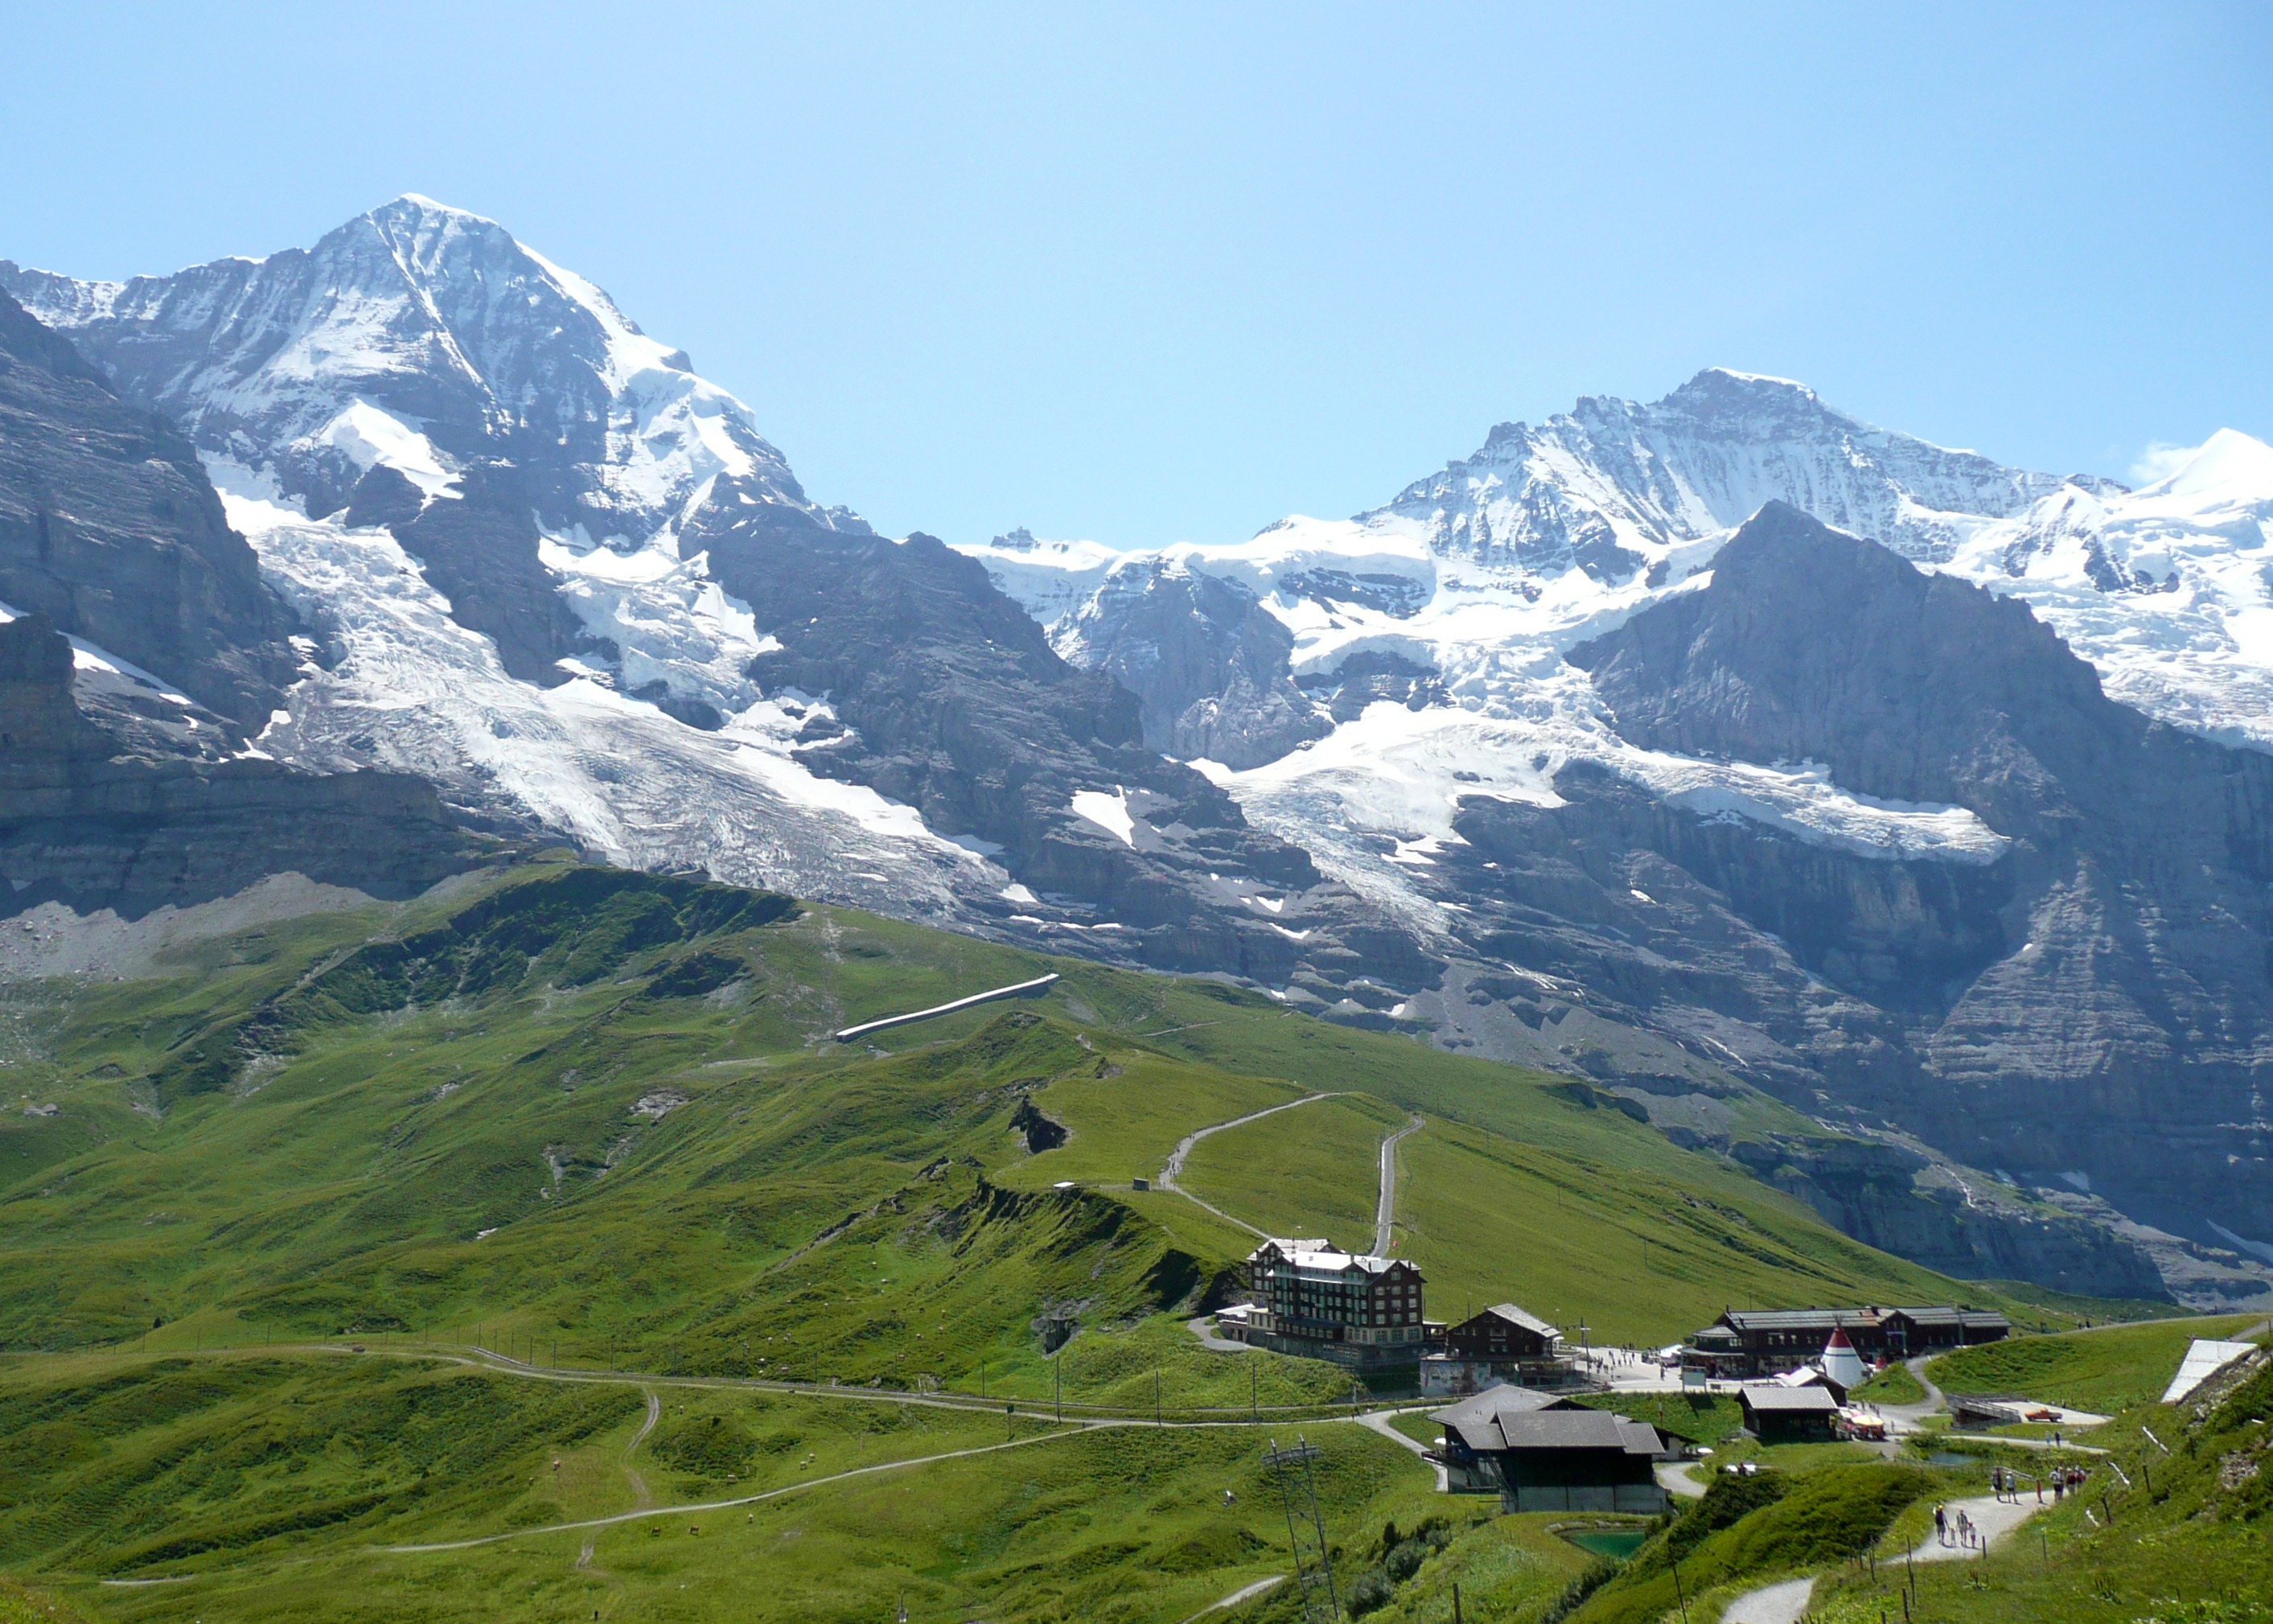
landscape, outdoor, walking, mountain, hiking, meadow, hill, adventure, valley, mountain range, panorama, alpine, fjord, climbing, skiing, highland, ridge, activity, mountains, alps, plateau, switzerland, fell, cirque, landform, aerial photography, mountain pass, snow covered, geographical feature, mountainous landforms, wengen